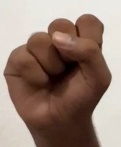
ASL sign: S